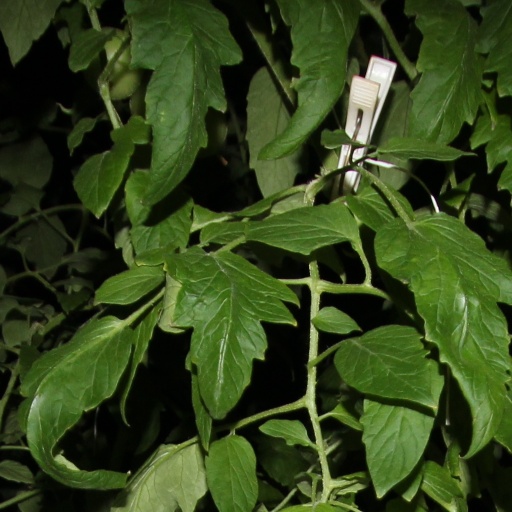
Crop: tomato